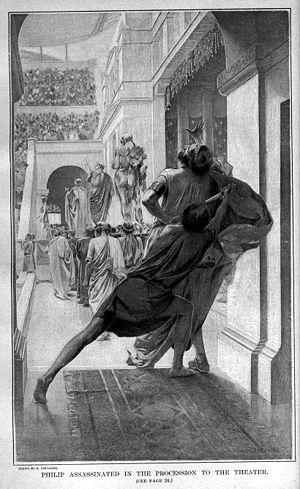
Pausanias d'Orestide est l'un des sômatophylaques du roi de Macédoine Philippe II et son assassin en 336 av. J.-C.
Cette page concerne l'année 336 av. J.-C. du calendrier julien proleptique.